Alexander Cameron (priest)

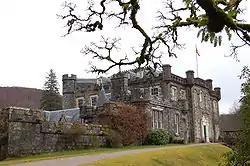

Alexander Cameron was the son of John Cameron, tanist of Lochiel, and grandson of Ewen Cameron of Lochiel, who had led the clan during the Wars of the Three Kingdoms and the Jacobite rising of 1689. Alexander Cameron's mother, Lady Isobel Campbell of Lochnell, came from a cadet branch of Clan Campbell and was, through maternal descent, the granddaughter of the 7th chief of Clan Stewart of Appin. Her older brother was Sir Donald Campbell, 7th of Lochnell, who commanded one of the Independent Highland Companies in the service of the House of Hanover in the Jacobite rising of 1745.